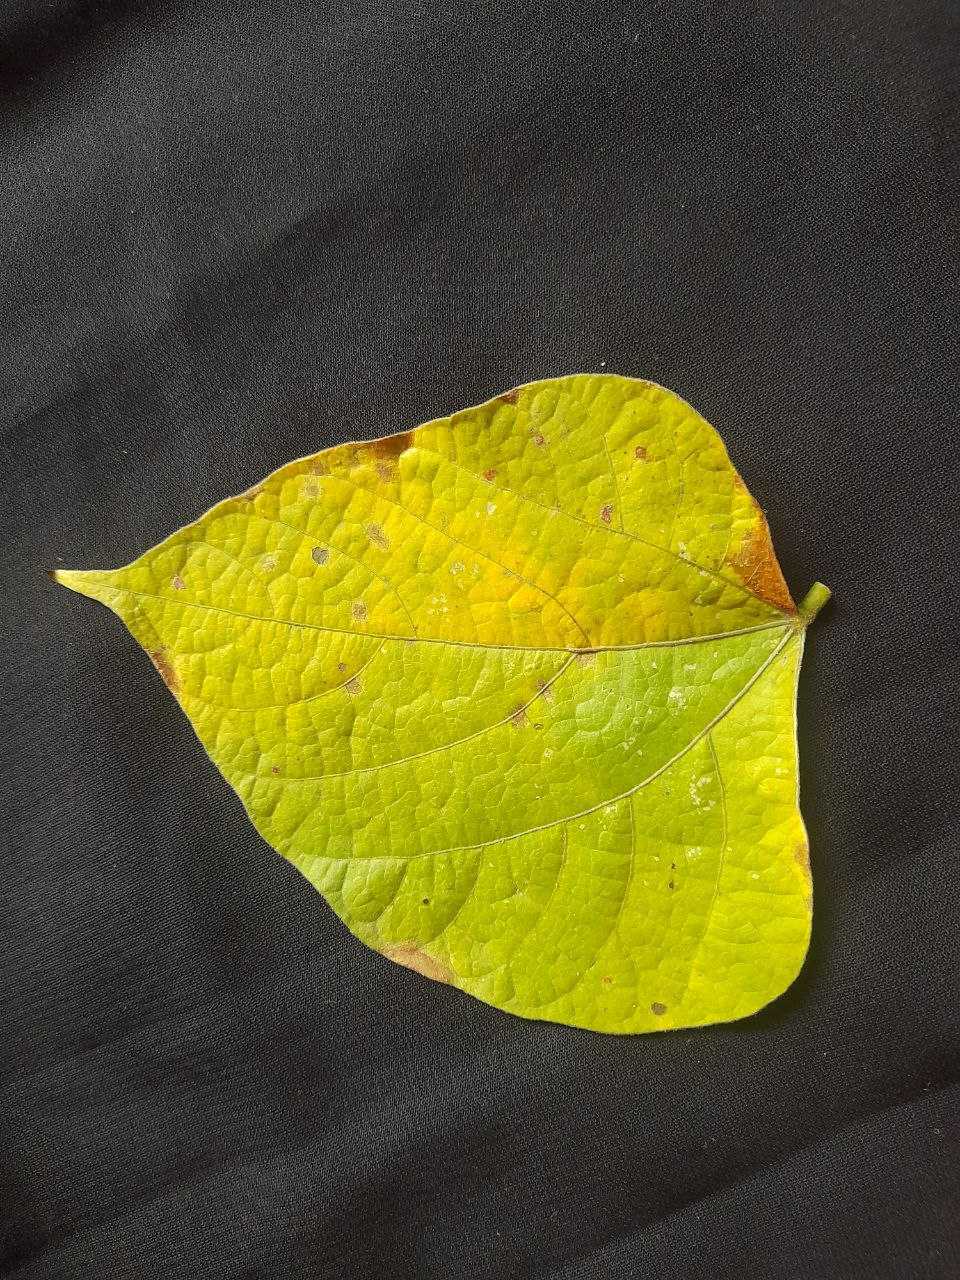
Crop: bean
Leaf condition: Rust